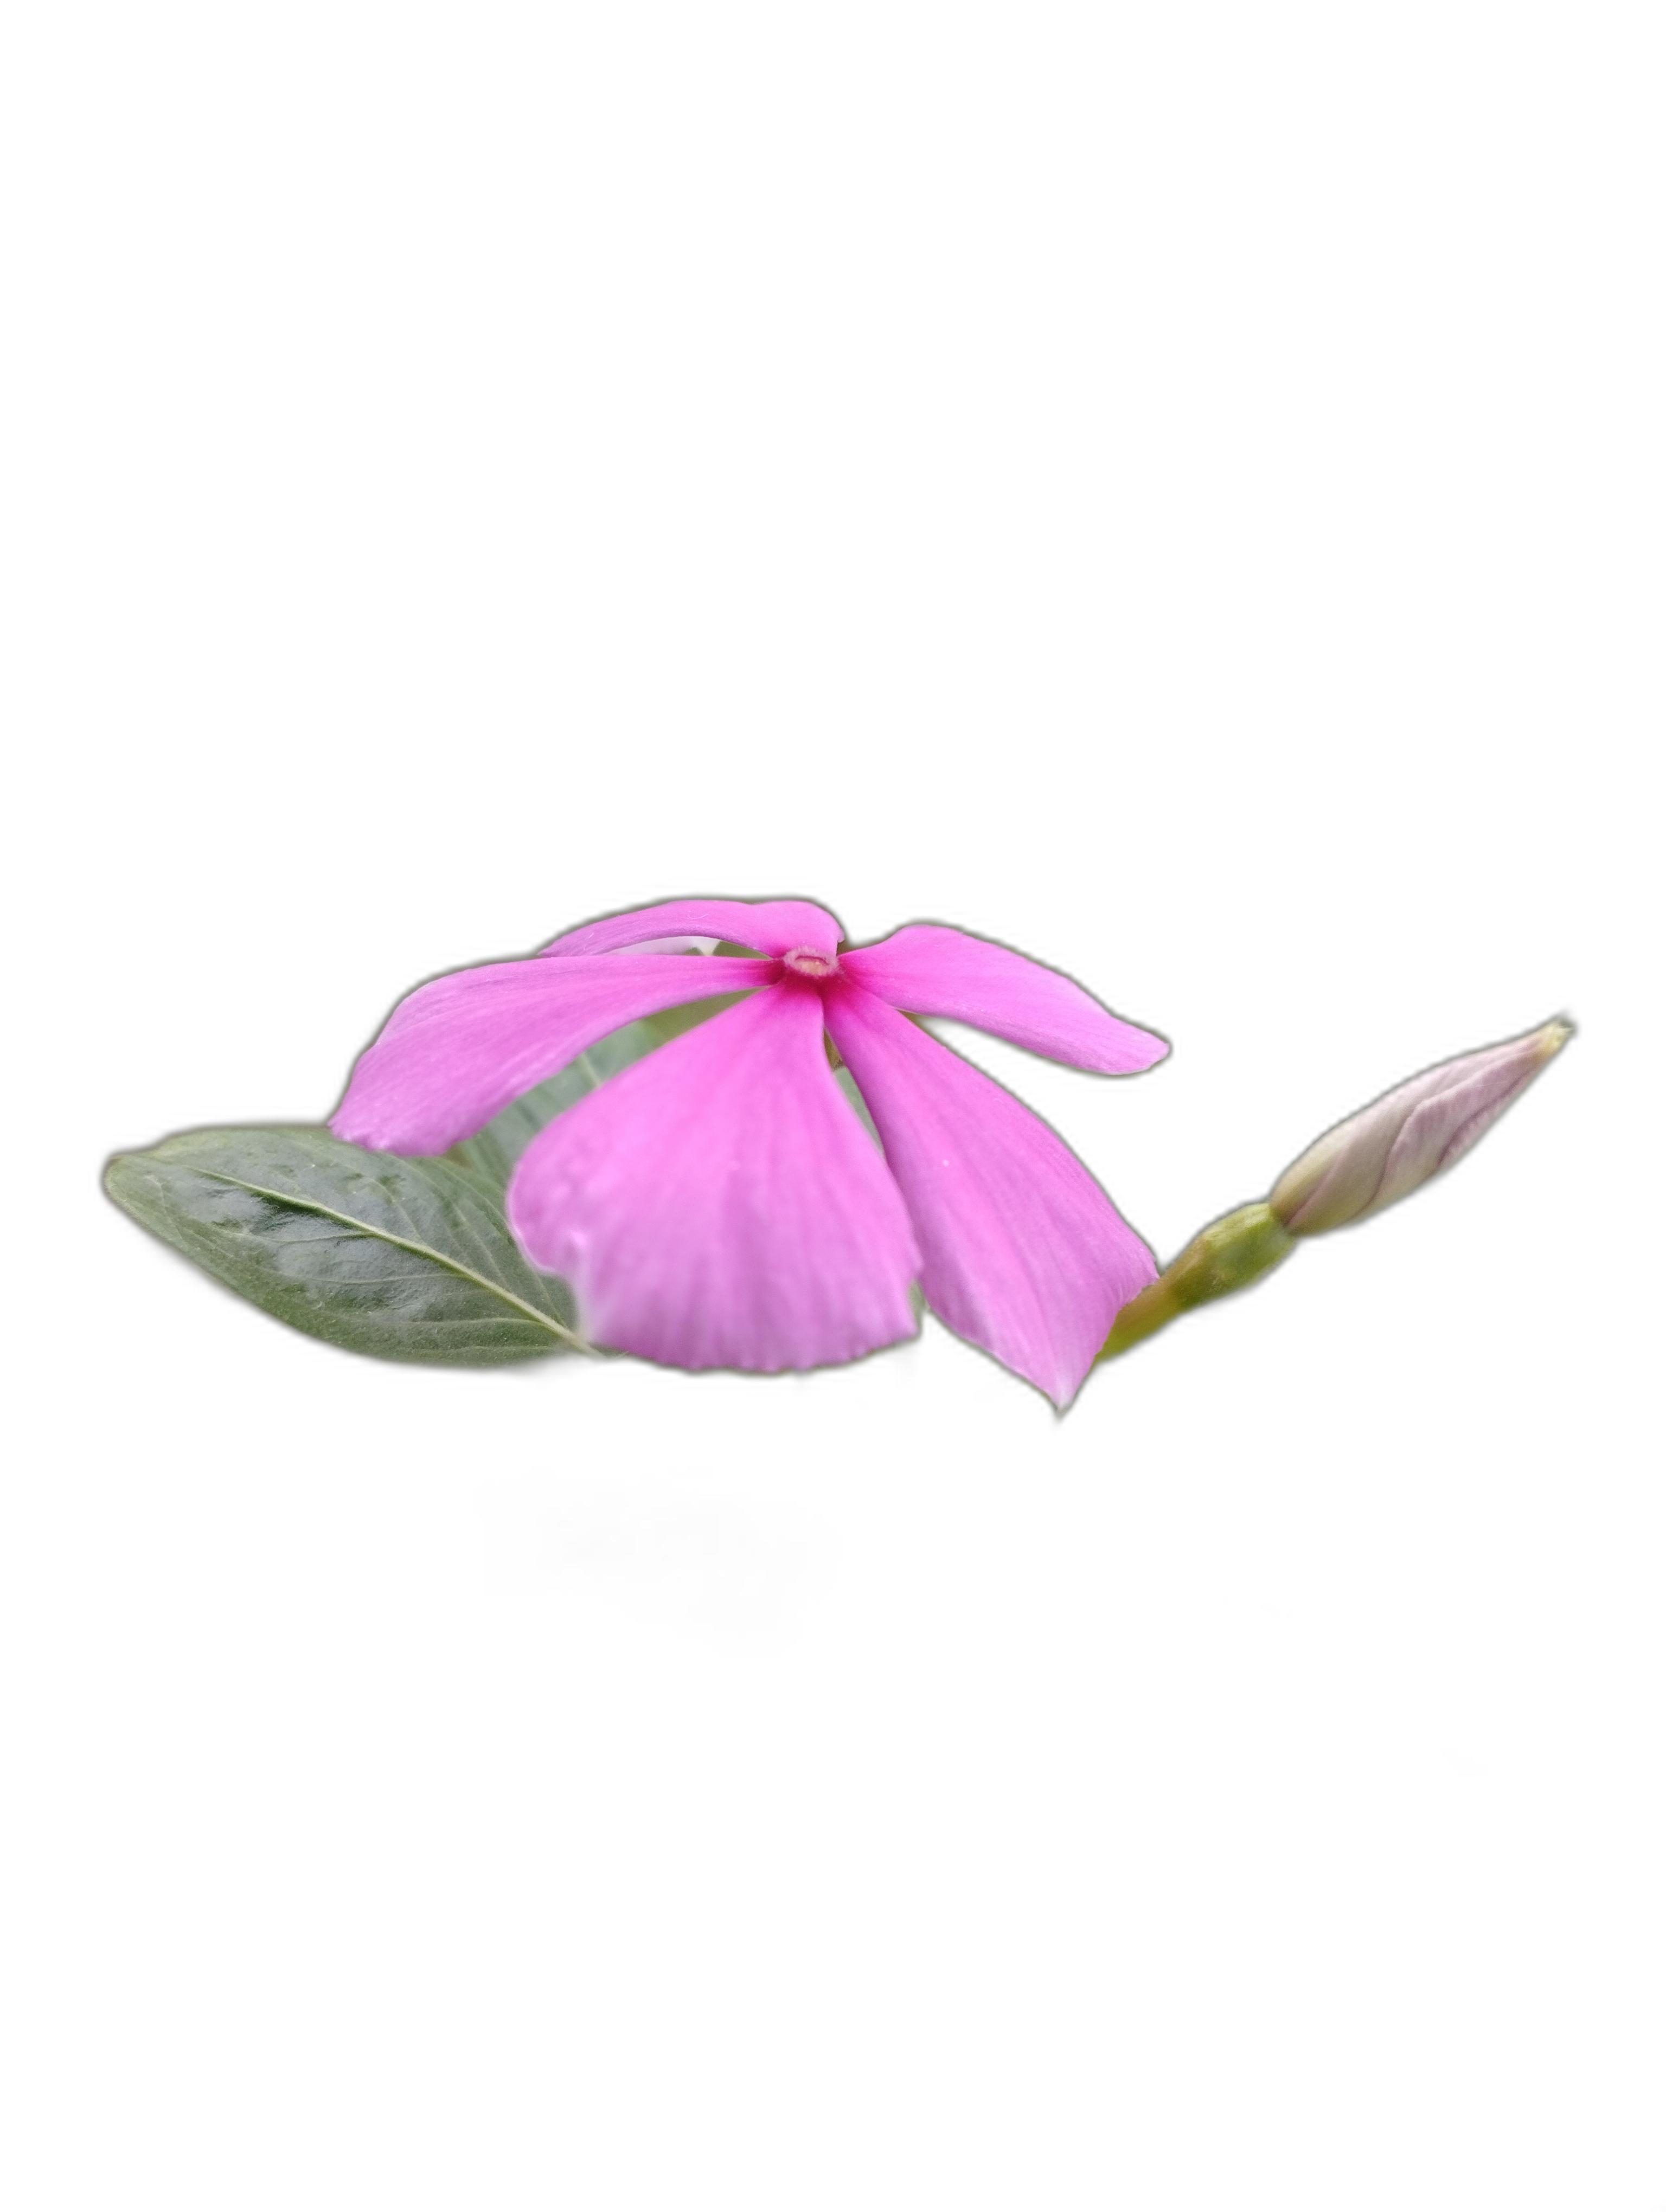
Label: Madagascar periwinkle